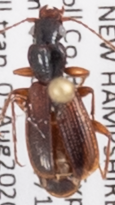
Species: Cymindis neglecta
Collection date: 2020-08-05
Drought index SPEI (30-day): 0.016
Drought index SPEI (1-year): -0.048
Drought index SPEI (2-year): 0.594